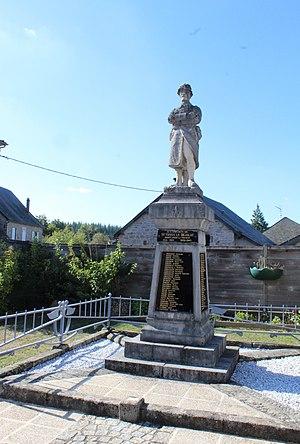
Le monument aux morts.
Saint-Yrieix-le-Déjalat est une commune française située dans le département de la Corrèze en région Nouvelle-Aquitaine.